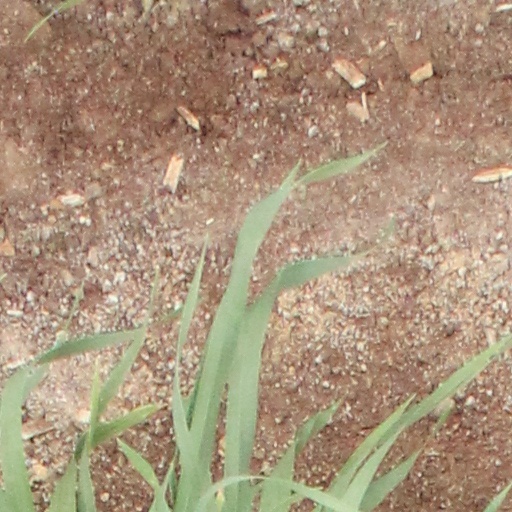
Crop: wheat